Cheerleading

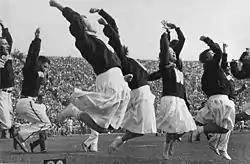
Cheerleaders at the University of Wisconsin–Madison in 1948

In 1903, the first cheerleading fraternity, Gamma Sigma, was founded.